Judy and Punch

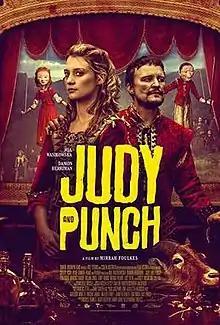
Theatrical release poster

Judy and Punch is a 2019 Australian period black comedy film written and directed by Mirrah Foulkes in her feature directorial debut, based on a story by Foulkes, Eddy Moretti, Lucy Punch, and Tom Punch. Starring Mia Wasikowska, Damon Herriman, Tom Budge, Benedict Hardie, Gillian Jones, Terry Norris, Brenda Palmer, and Lucy Velik, the film follows the titular couple struggling to resurrect their marionette show in the small town of Seaside. After an intoxicated Punch accidentally kills their daughter and assaults Judy, she recruits a group of outcast heretics to seek vengeance against Punch and the townspeople.